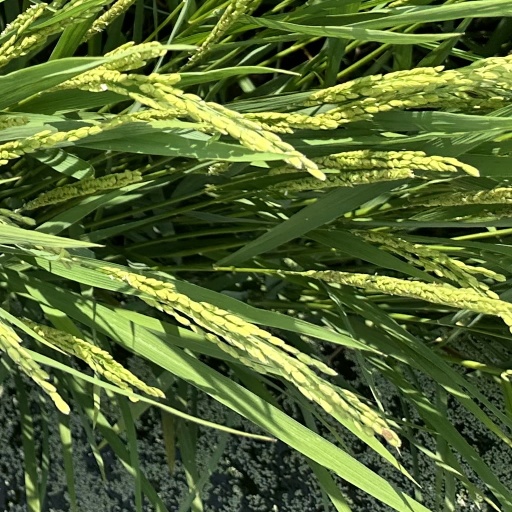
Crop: rice